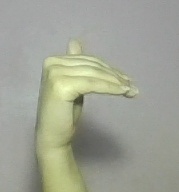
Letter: khaa